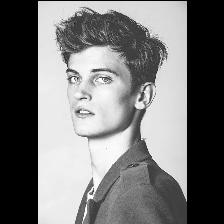
Label: Human